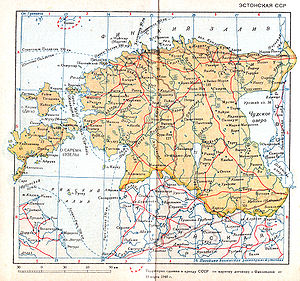
Sovjetunionens besættelse af de baltiske lande / Sovjetunionens invasion og besættelse, 1940–1941 / Sovjetunionens invasion
Sovjetisk kort fra 1940 over Estiske SSR
Sovjetunionens besættelse af de baltiske lande er betegnelsen for den militære besættelse af Estland, Letland og Litauen, som Sovjetunionen gennemførte i sommeren 1940 inden for rammerne af Molotov-Ribbentrop-pagten, og som Sovjetunionen gentog i 1944 efter at have være fordrevet fra de baltiske lande af den tyske Wehrmacht i 1941. Besættelsen varede, indtil de tre lande igen opnåede deres uafhængighed i forbindelse med Sovjetunionens sammenbrud i 1991.